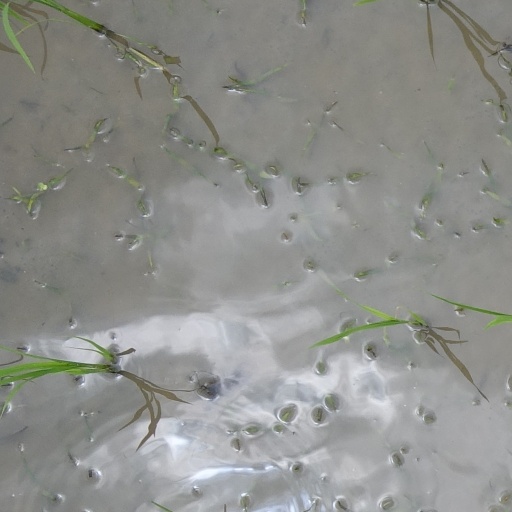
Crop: rice